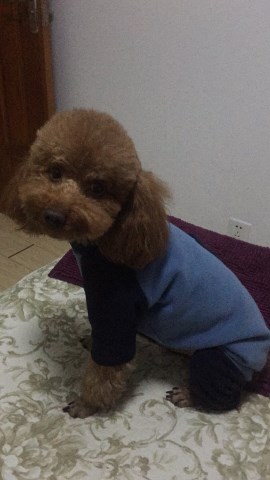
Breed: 7449-n000128-teddy